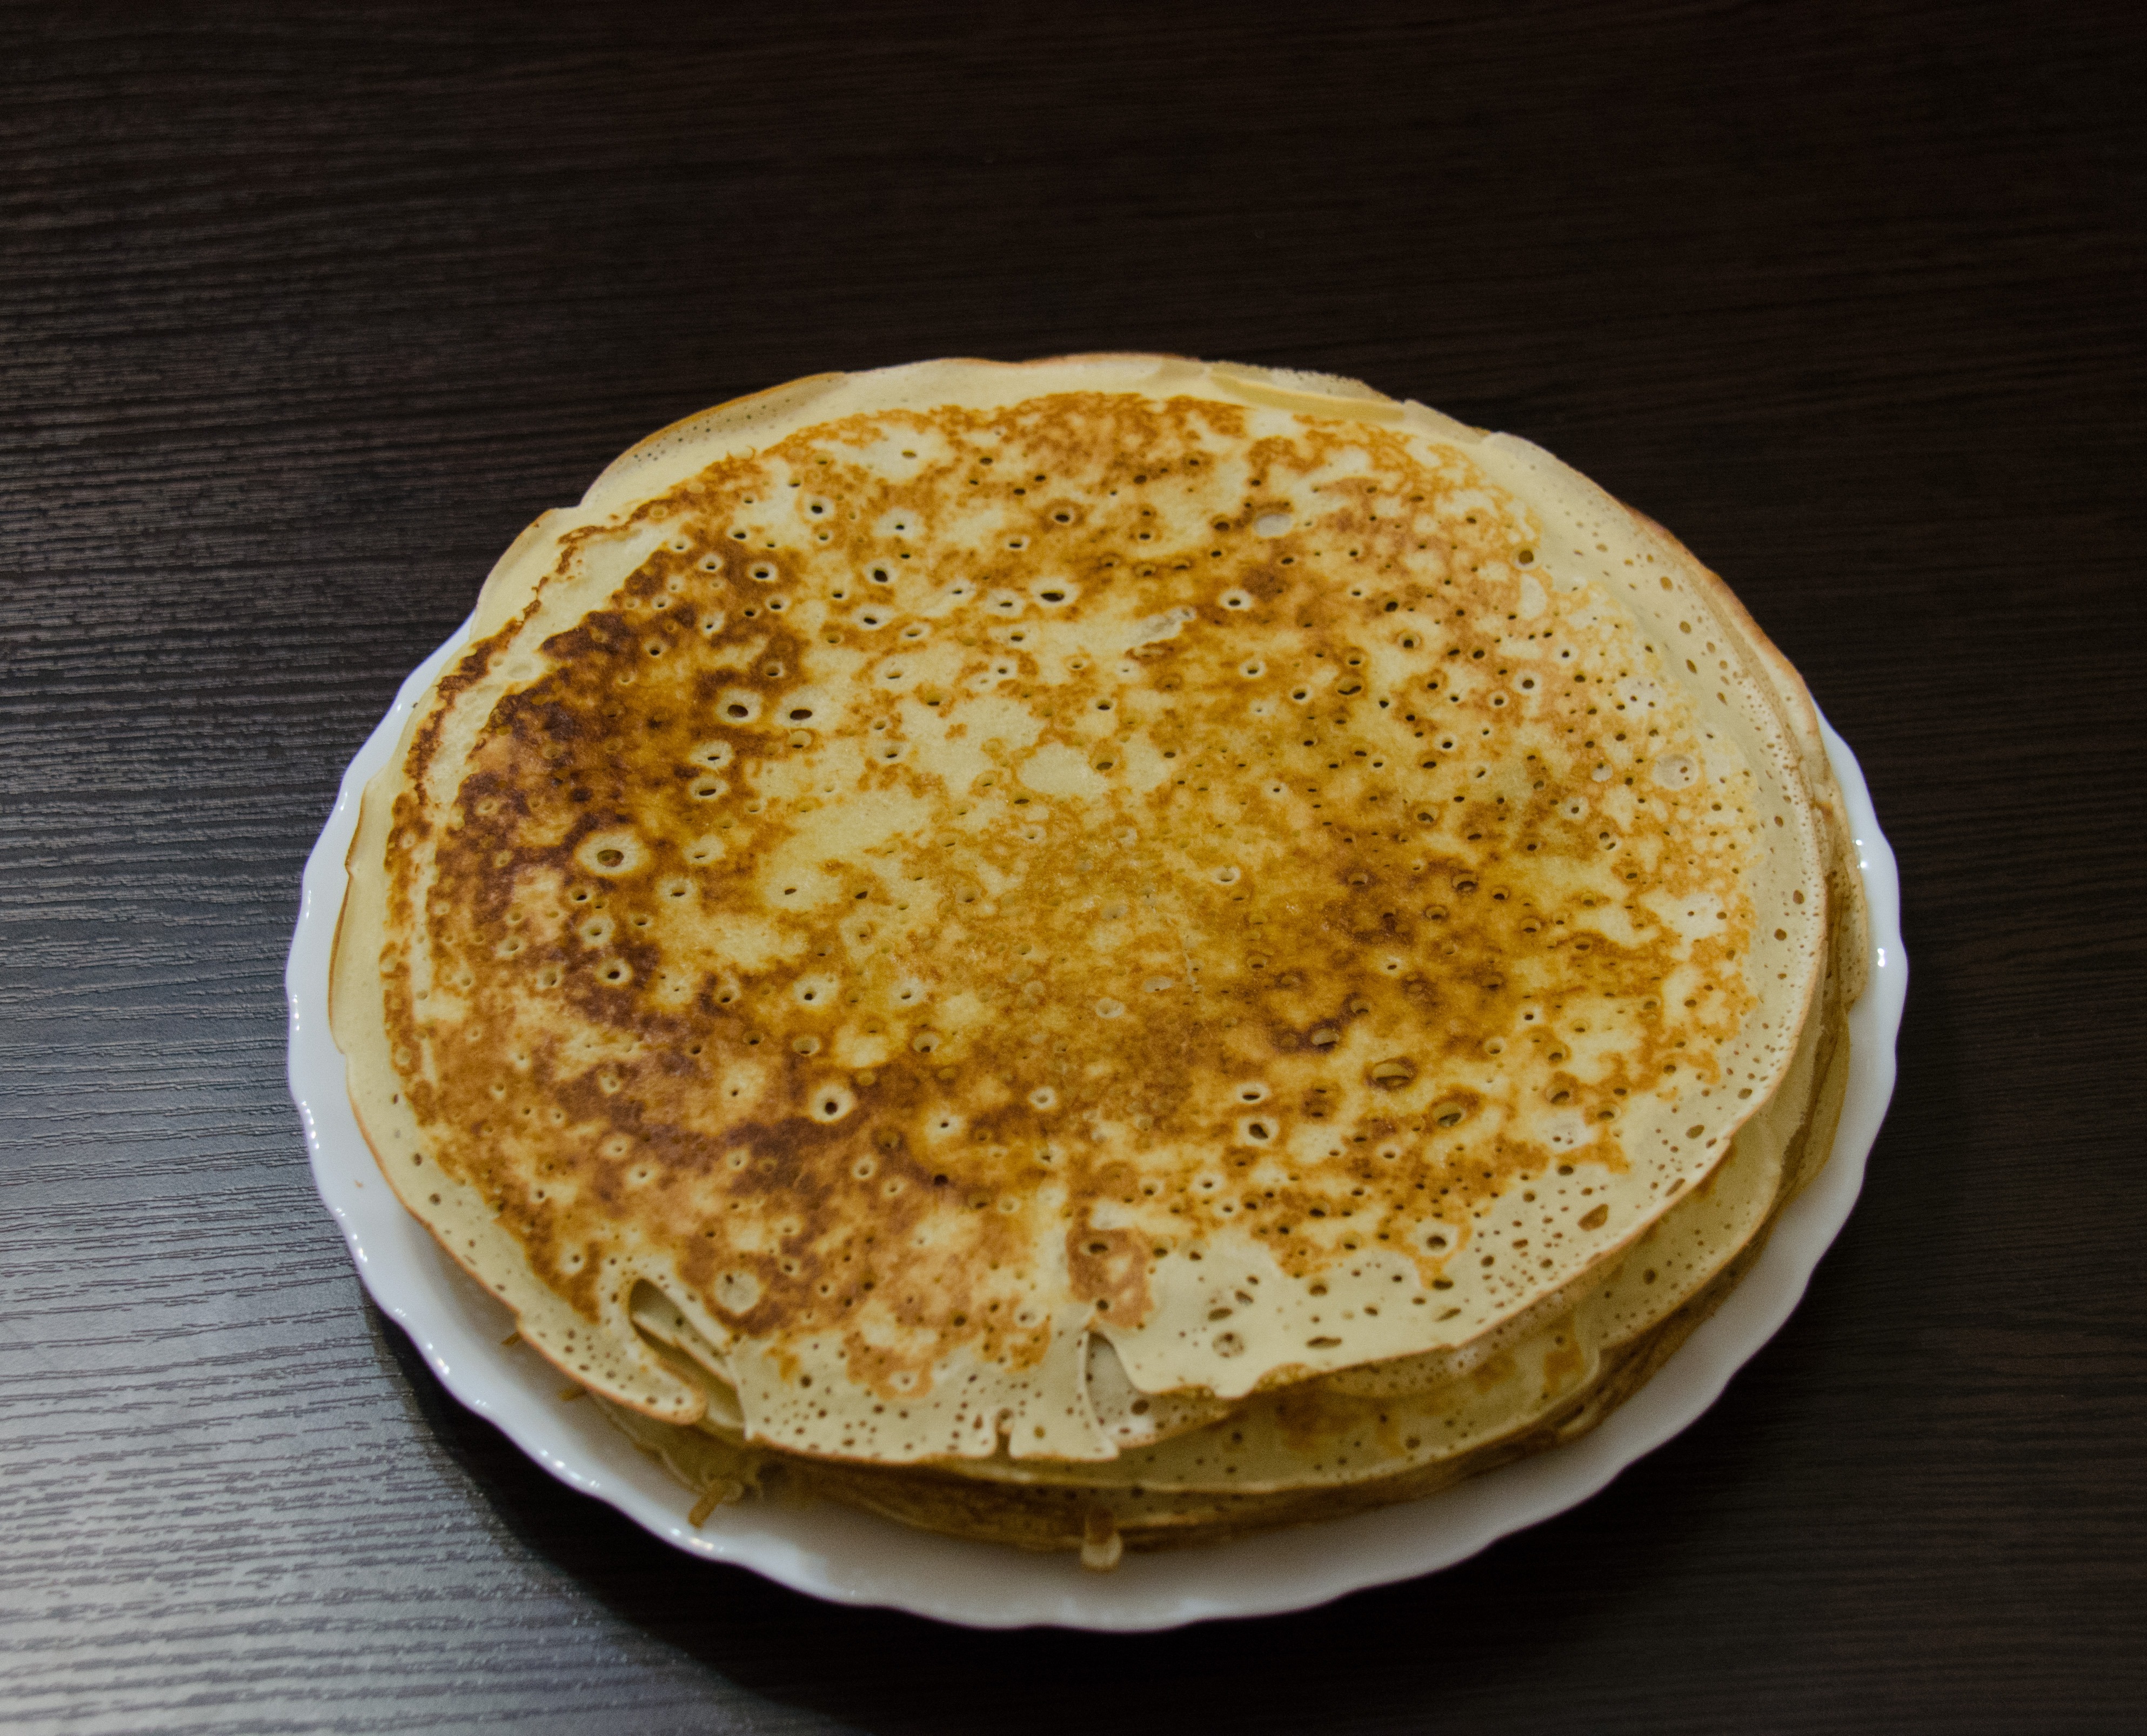
table, dish, meal, food, plate, breakfast, baking, dessert, cuisine, pancake, flour, krupnyj plan, pancakes, the dough, crumpet